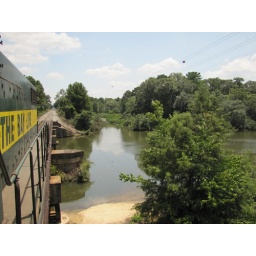
SB over the river bridge into "AllBenny"